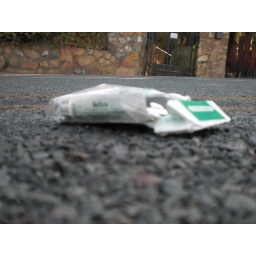
I was out for a walk on me street and I laid in the road to take this